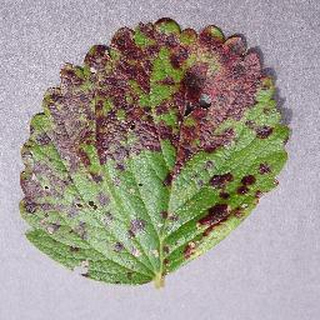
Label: strawberry_leaf_scorch